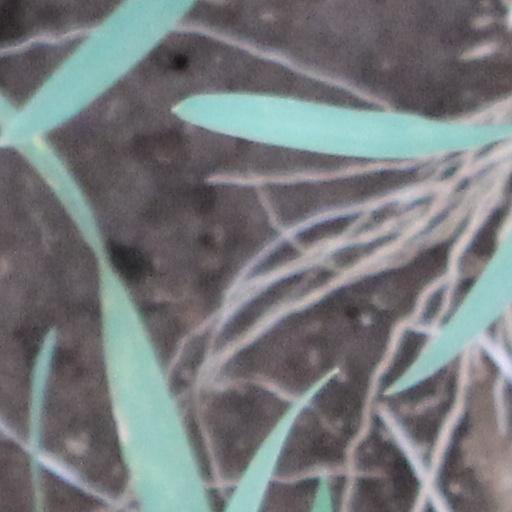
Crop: wheat